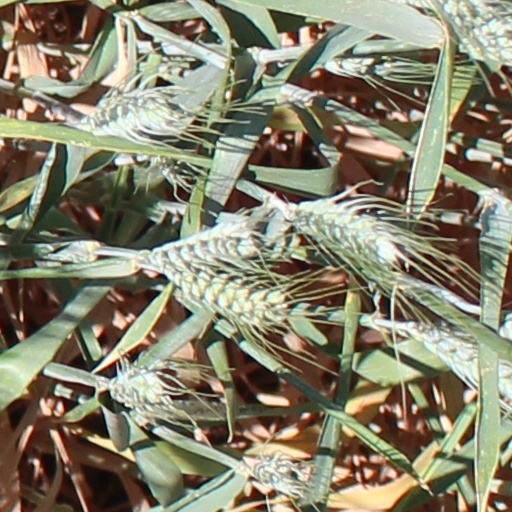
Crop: wheat